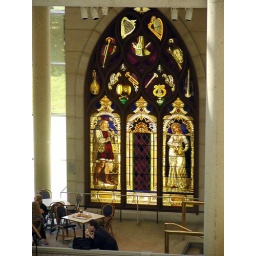
This stained glass window resides in the Met's court yard.